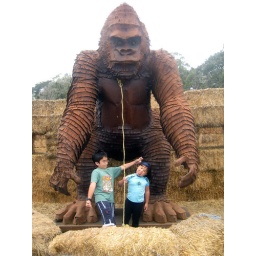
Sally and Xander goof in front of the big rusty gorilla sculpture.